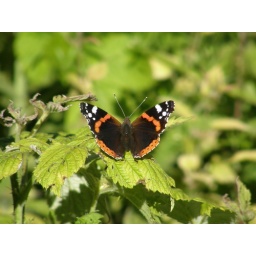
a red admiral butterfly taken in derbyshire.